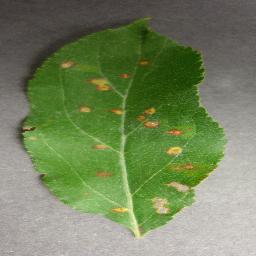
Label: Apple___Cedar_apple_rust